Abbott government

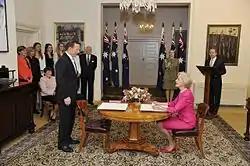
Tony Abbott is sworn in by Governor-General Quentin Bryce

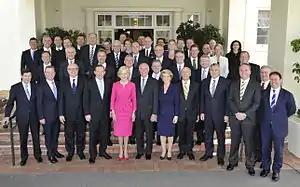
The Abbott government after being commissioned by Quentin Bryce on 18 September 2013.

Governor-General Quentin Bryce officially commissioned the Abbott ministry on 18 September 2013. Fifteen of Abbott's ministers had served in the Howard government. The Leader of the National Party, Warren Truss, became Deputy Prime Minister, Joe Hockey assumed the post of Treasurer and Deputy Liberal Leader Julie Bishop became the first woman appointed Foreign Minister of Australia. Senator Mathias Cormann was promoted to the position of Minister for Finance.